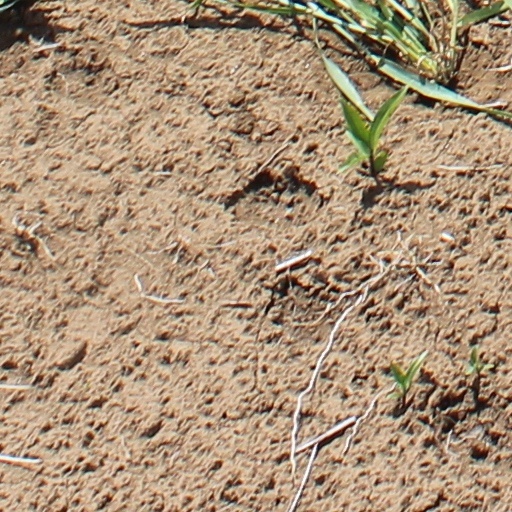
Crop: wheat